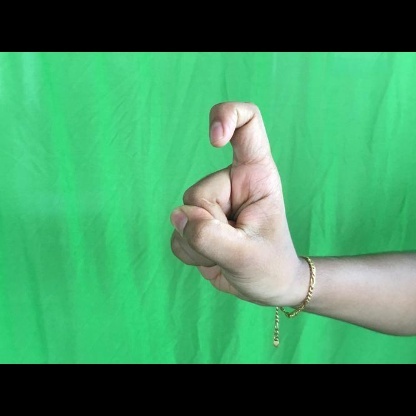
Mudra: Tamarachudam